Kilobot

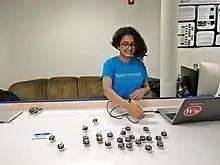
A woman programming several Kilobots

The Kilobot is a 3.3 cm tall low-cost swarm robot developed by Radhika Nagpal and Michael Rubenstein at Harvard University. They can act in groups (over a thousand), to execute commands programmed by users that could not be executed by individual robots. A problem with research on robot collectives is that the cost of individual units is high. The Kilobot's total cost of parts is under $15. In addition to low cost, it has applications such as collective transport, human-swarm interaction, and shape self-assembly.